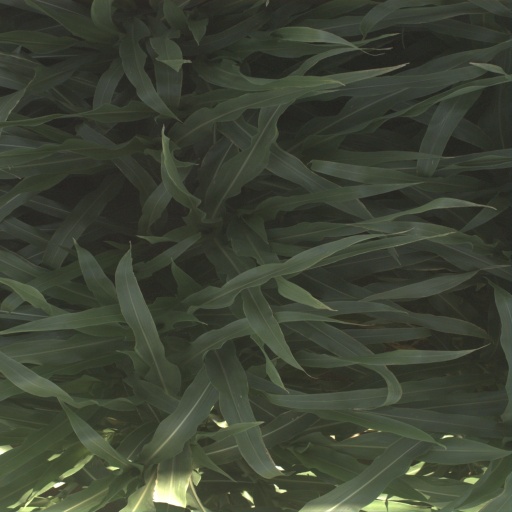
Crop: sorghum